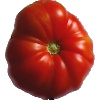
Label: Tomato 3